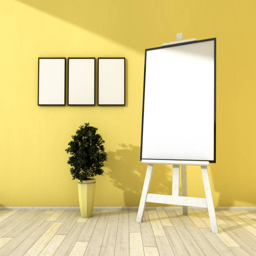
poster hanging on the wall in the interior , mock up .